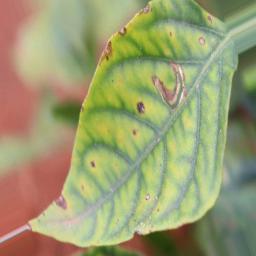
Label: nutritional